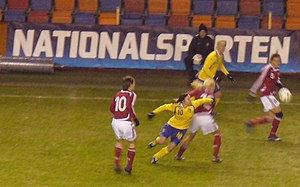
Anne Dot Eggers Nielsen
Anne Dot Eggers Nielsen med nr. 10 i landskamp mod Sverige
Anne Dot Eggers Nielsen er en dansk forhenværende fodboldspiller, midtbanespiller. Efter at hun afsluttede sin aktive fodboldkarriere, uddannede hun sig til journalist. Hun spillede senest for Brøndby.